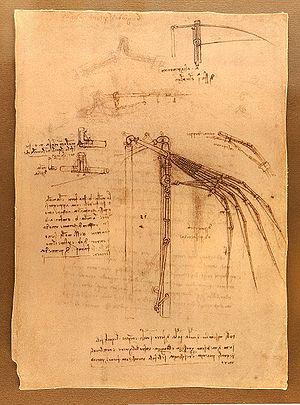
Aile avec extrémité mobile Plume et encre sur papier Extrait du Codex Atlanticus f.844r par Léonard de Vinci. Polski: Projekt latającej maszyny w Kodeksie Atlantyckim Made with Nikon case D80 optical Sigma 17-70mm F2,8/4,5 Macro
Le Codex Atlanticus ou Codice Atlantico est un recueil de dessins et de notes de Léonard de Vinci conservé à la bibliothèque Ambrosienne de Milan. Les dessins ont été collés et rassemblés en 12 volumes reliés de cuir sur plus de 1 119 feuillets, après sa mort, par le sculpteur Pompeo Leoni. On lui donna le nom de Codex Atlanticus à cause de son grand format rappelant celui des atlas. Le Codex Atlanticus couvre une longue période de la vie de Léonard de Vinci, de 1478 à 1518.
Pascal Brioist est un historien français. Il est spécialiste de Léonard de Vinci, de la Renaissance, et des sciences et techniques à l'époque moderne.